Baal Shem

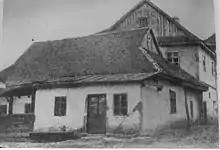
A photo of Baal Shem Tov's synagogue in Medzhybizh, Ukraine circa 1915. This structure was destroyed by the Nazi regime and no longer exists.

A Baal Shem (Hebrew: בַּעַל שֵׁם, pl. Baalei Shem) was a historical Jewish practitioner of Practical Kabbalah and miracle worker. Employing various methods, "Baalei Shem" are claimed to heal, enact miracles, perform exorcisms, treat various health issues, curb epidemics, protect people from disaster due to fire, robbery or the evil eye, foresee the future, decipher dreams, and bless those who sought his powers.